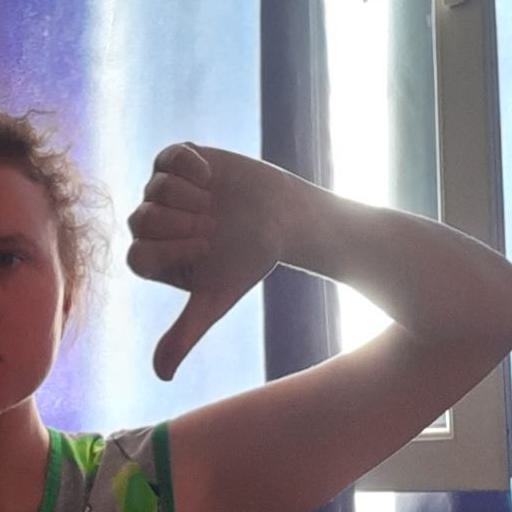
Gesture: dislike